Hendrik van Oort

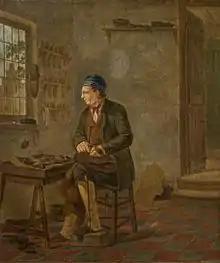
"The Shoemaker", (1800-1830), Northampton Museum and Art Gallery

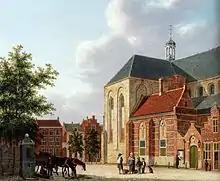
A view of the Pieterskerk, Utrecht, (1824) private collection

Hendrik van Oort (6 August 1775 in Utrecht – 17 February 1847 in Utrecht) was a 19th-century painter from the Netherlands. Among his best known works are "In the Meadow" and "The Shoemaker" (1800-1830), the latter of which is on display at the Northampton Museum and Art Gallery.